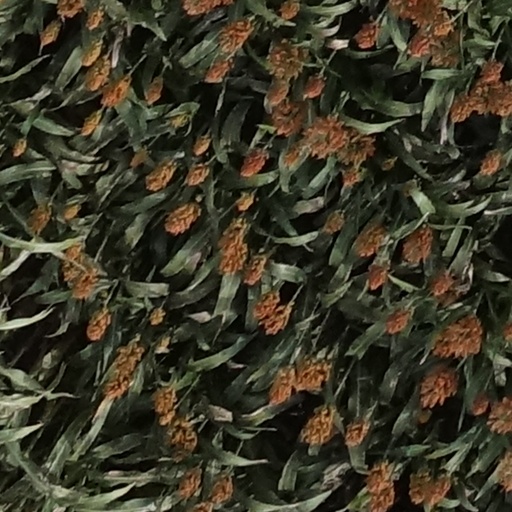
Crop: sorghum